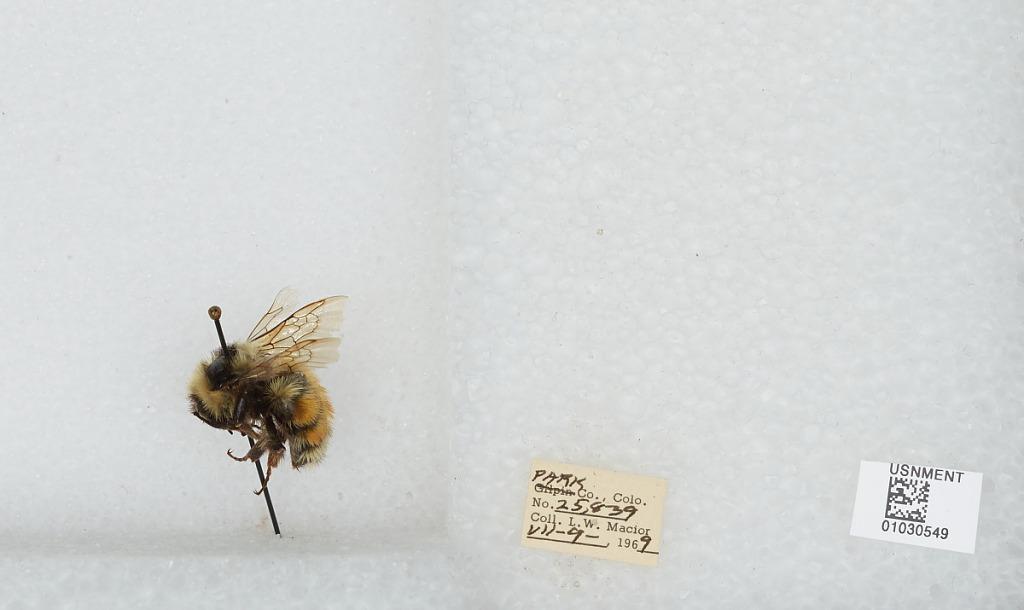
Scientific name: Bombus (Cullumanobombus) rufocinctus Cresson
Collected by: L. Macior
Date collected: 1969-7-9
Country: United States
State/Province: Colorado
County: Park
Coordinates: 40.3533, -106.919